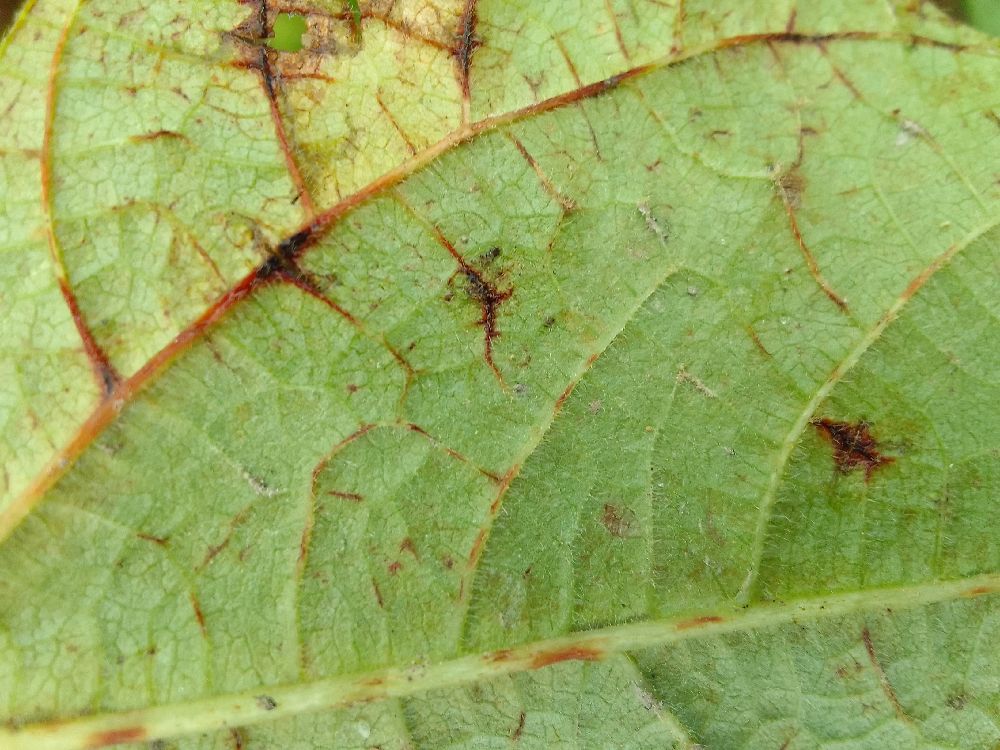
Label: anthracnose